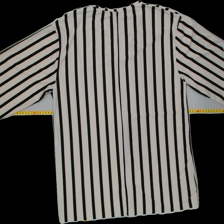
View: back
Type: Tunic
Category: Ladies
Brand: Not Applicable
Colors: Multicolor
Material: 100%polyester
Pattern: Striped
Cut: Loose, Long, V-collar
Size: S
Season: All
Trend: No trend
Stains: No
Damage: 0
Price range: 50-100
Recommended usage: Reuse